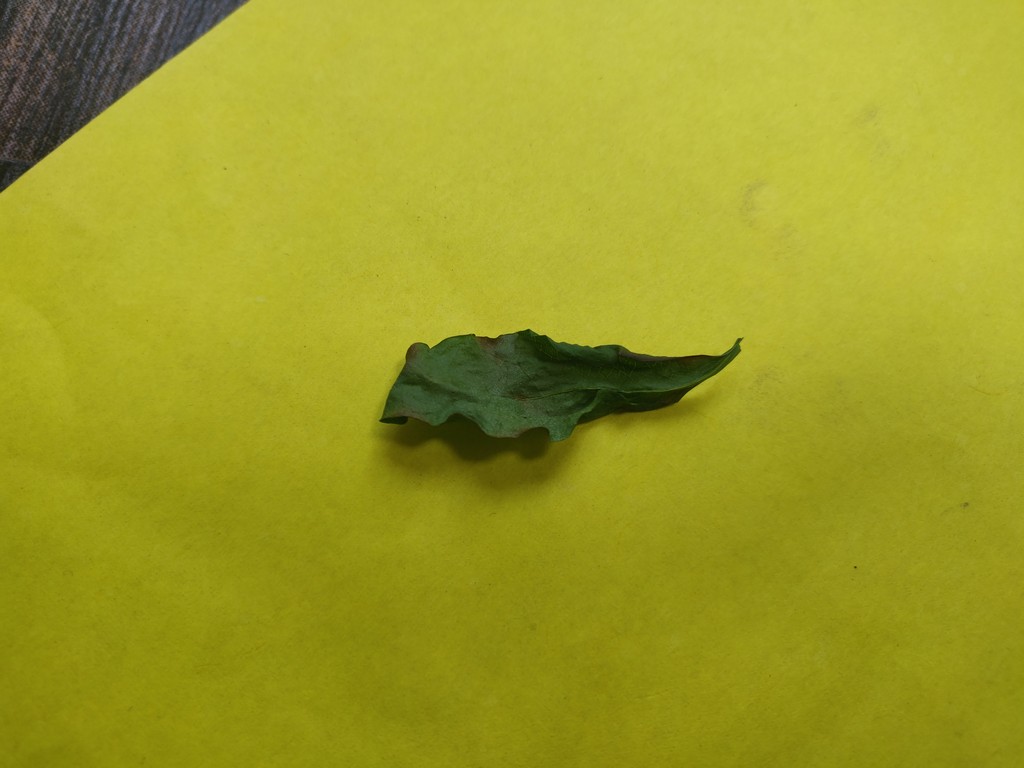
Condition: Dried
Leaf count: single
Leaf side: unknown